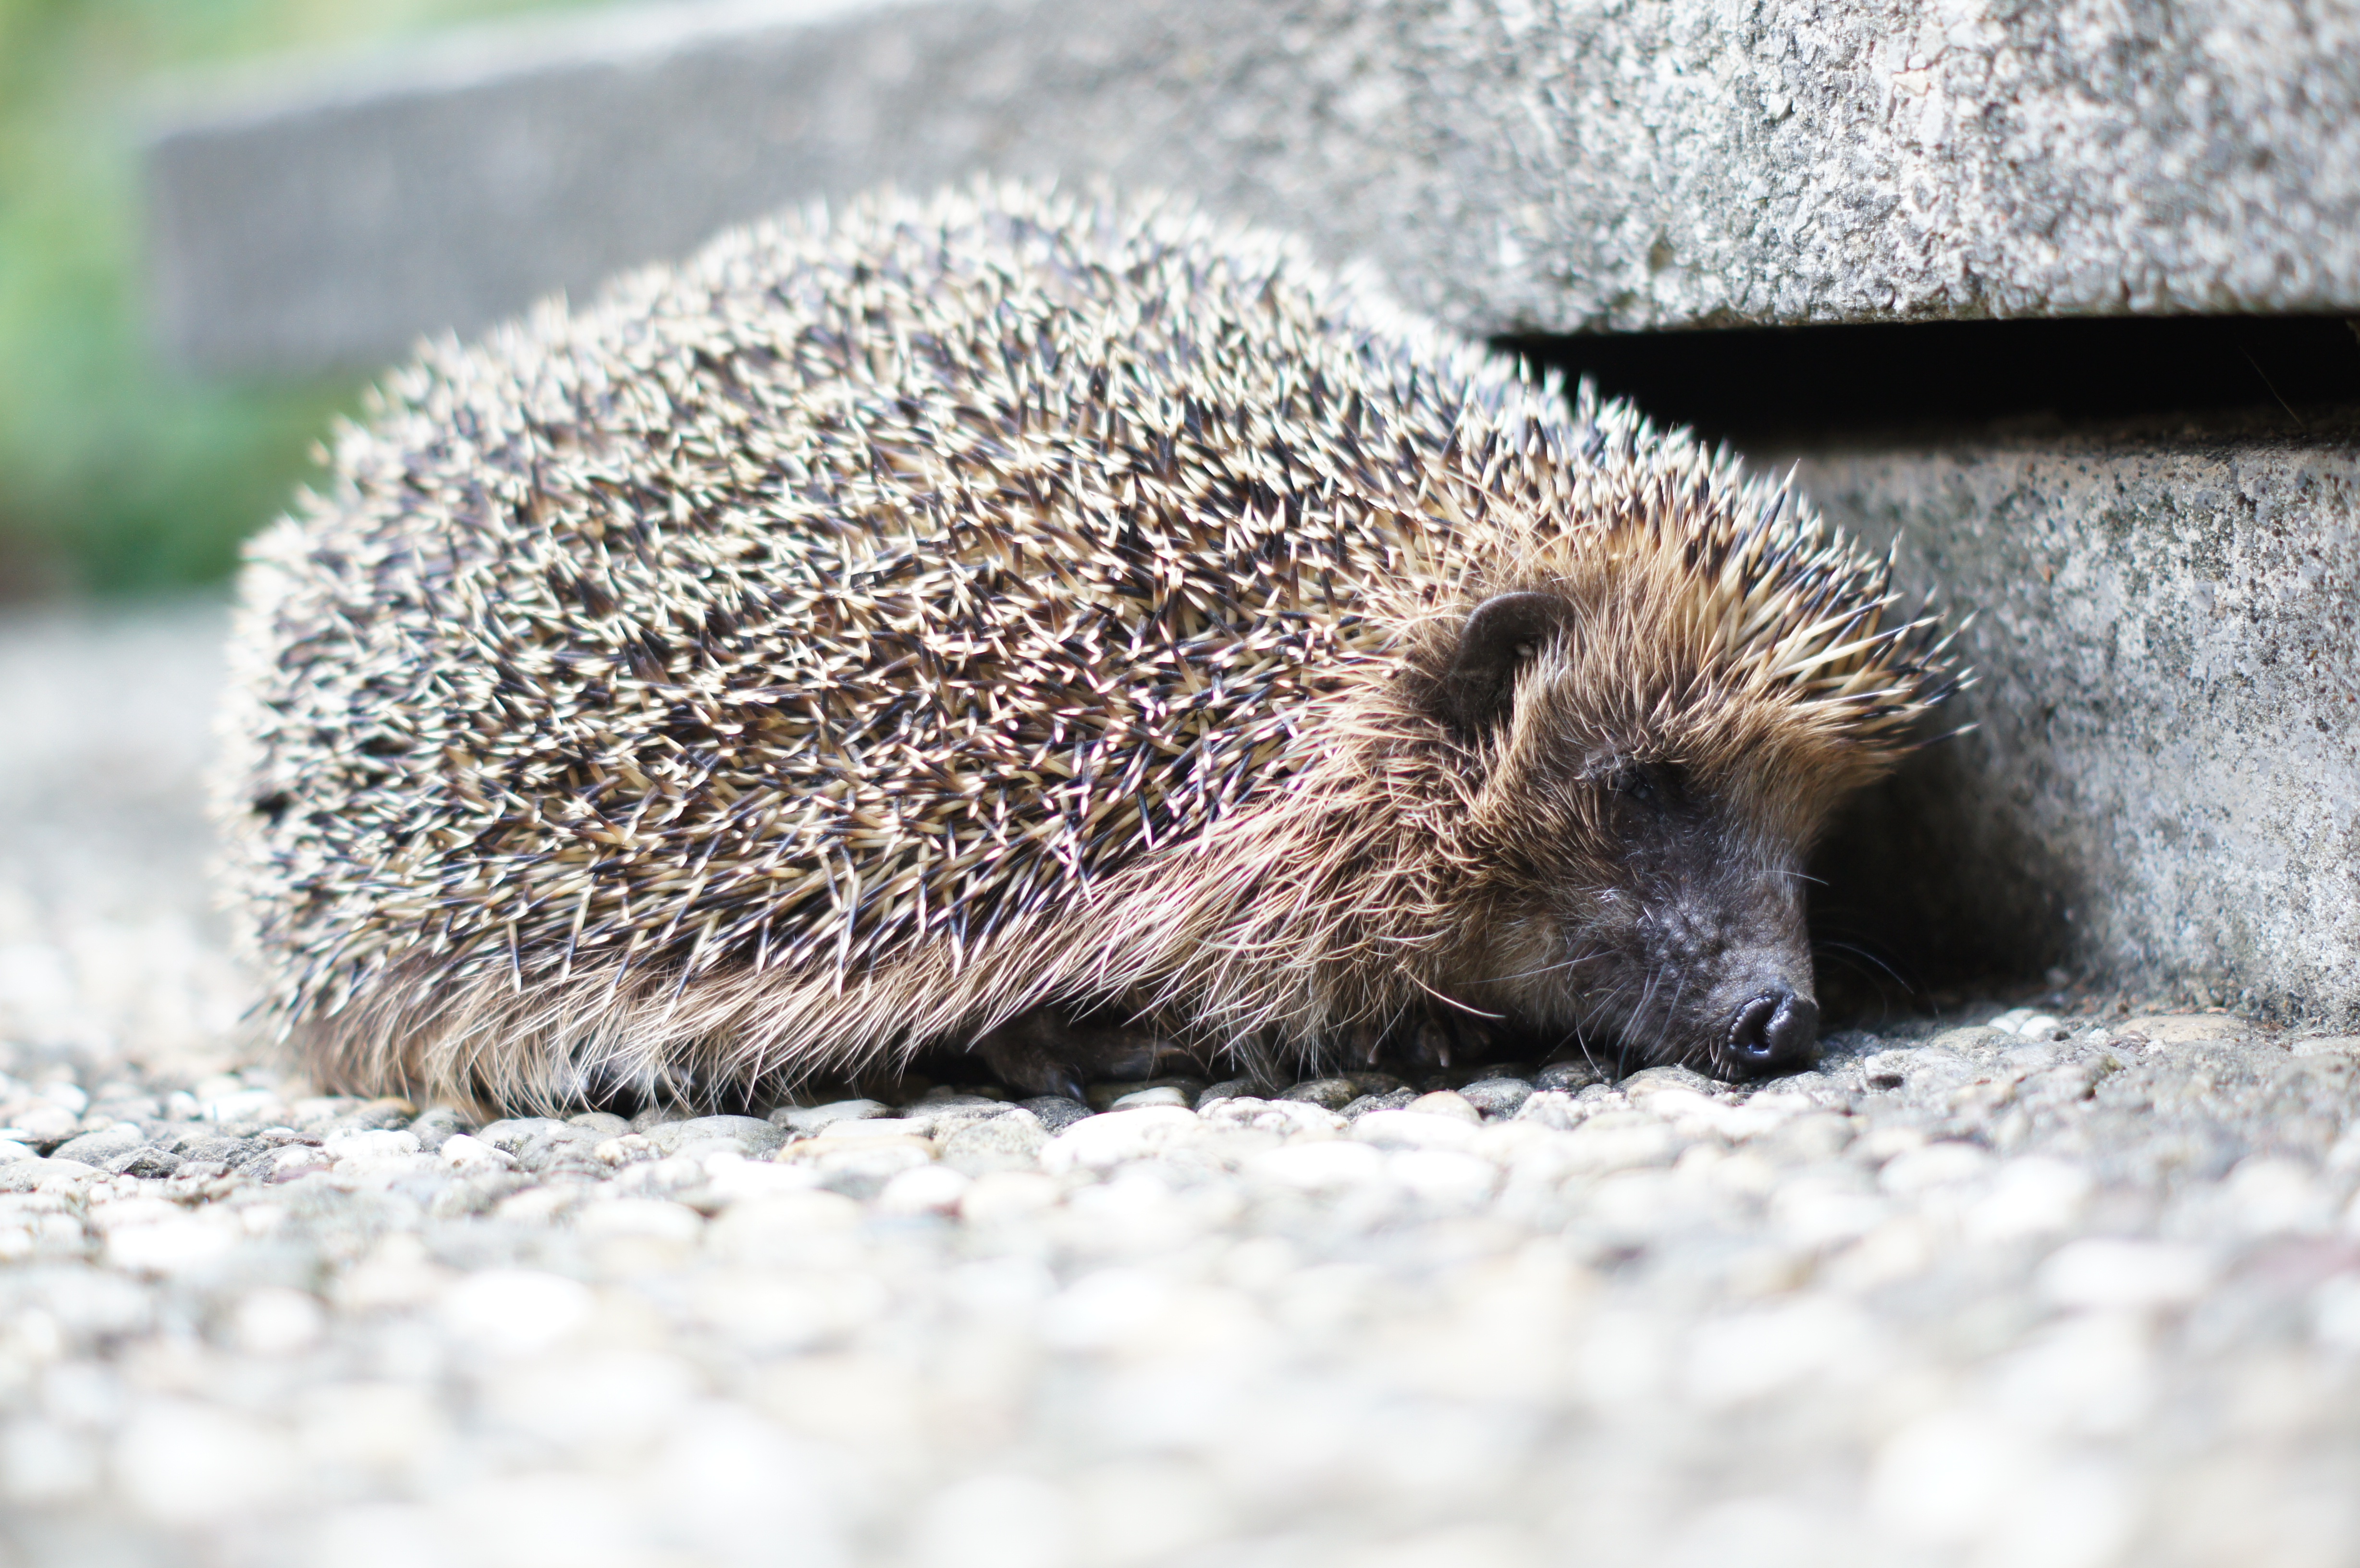
nature, animal, wildlife, mammal, cozy, fauna, whiskers, hedgehog, vertebrate, spur, hannah, porcupine, echidna, erinaceidae, domesticated hedgehog